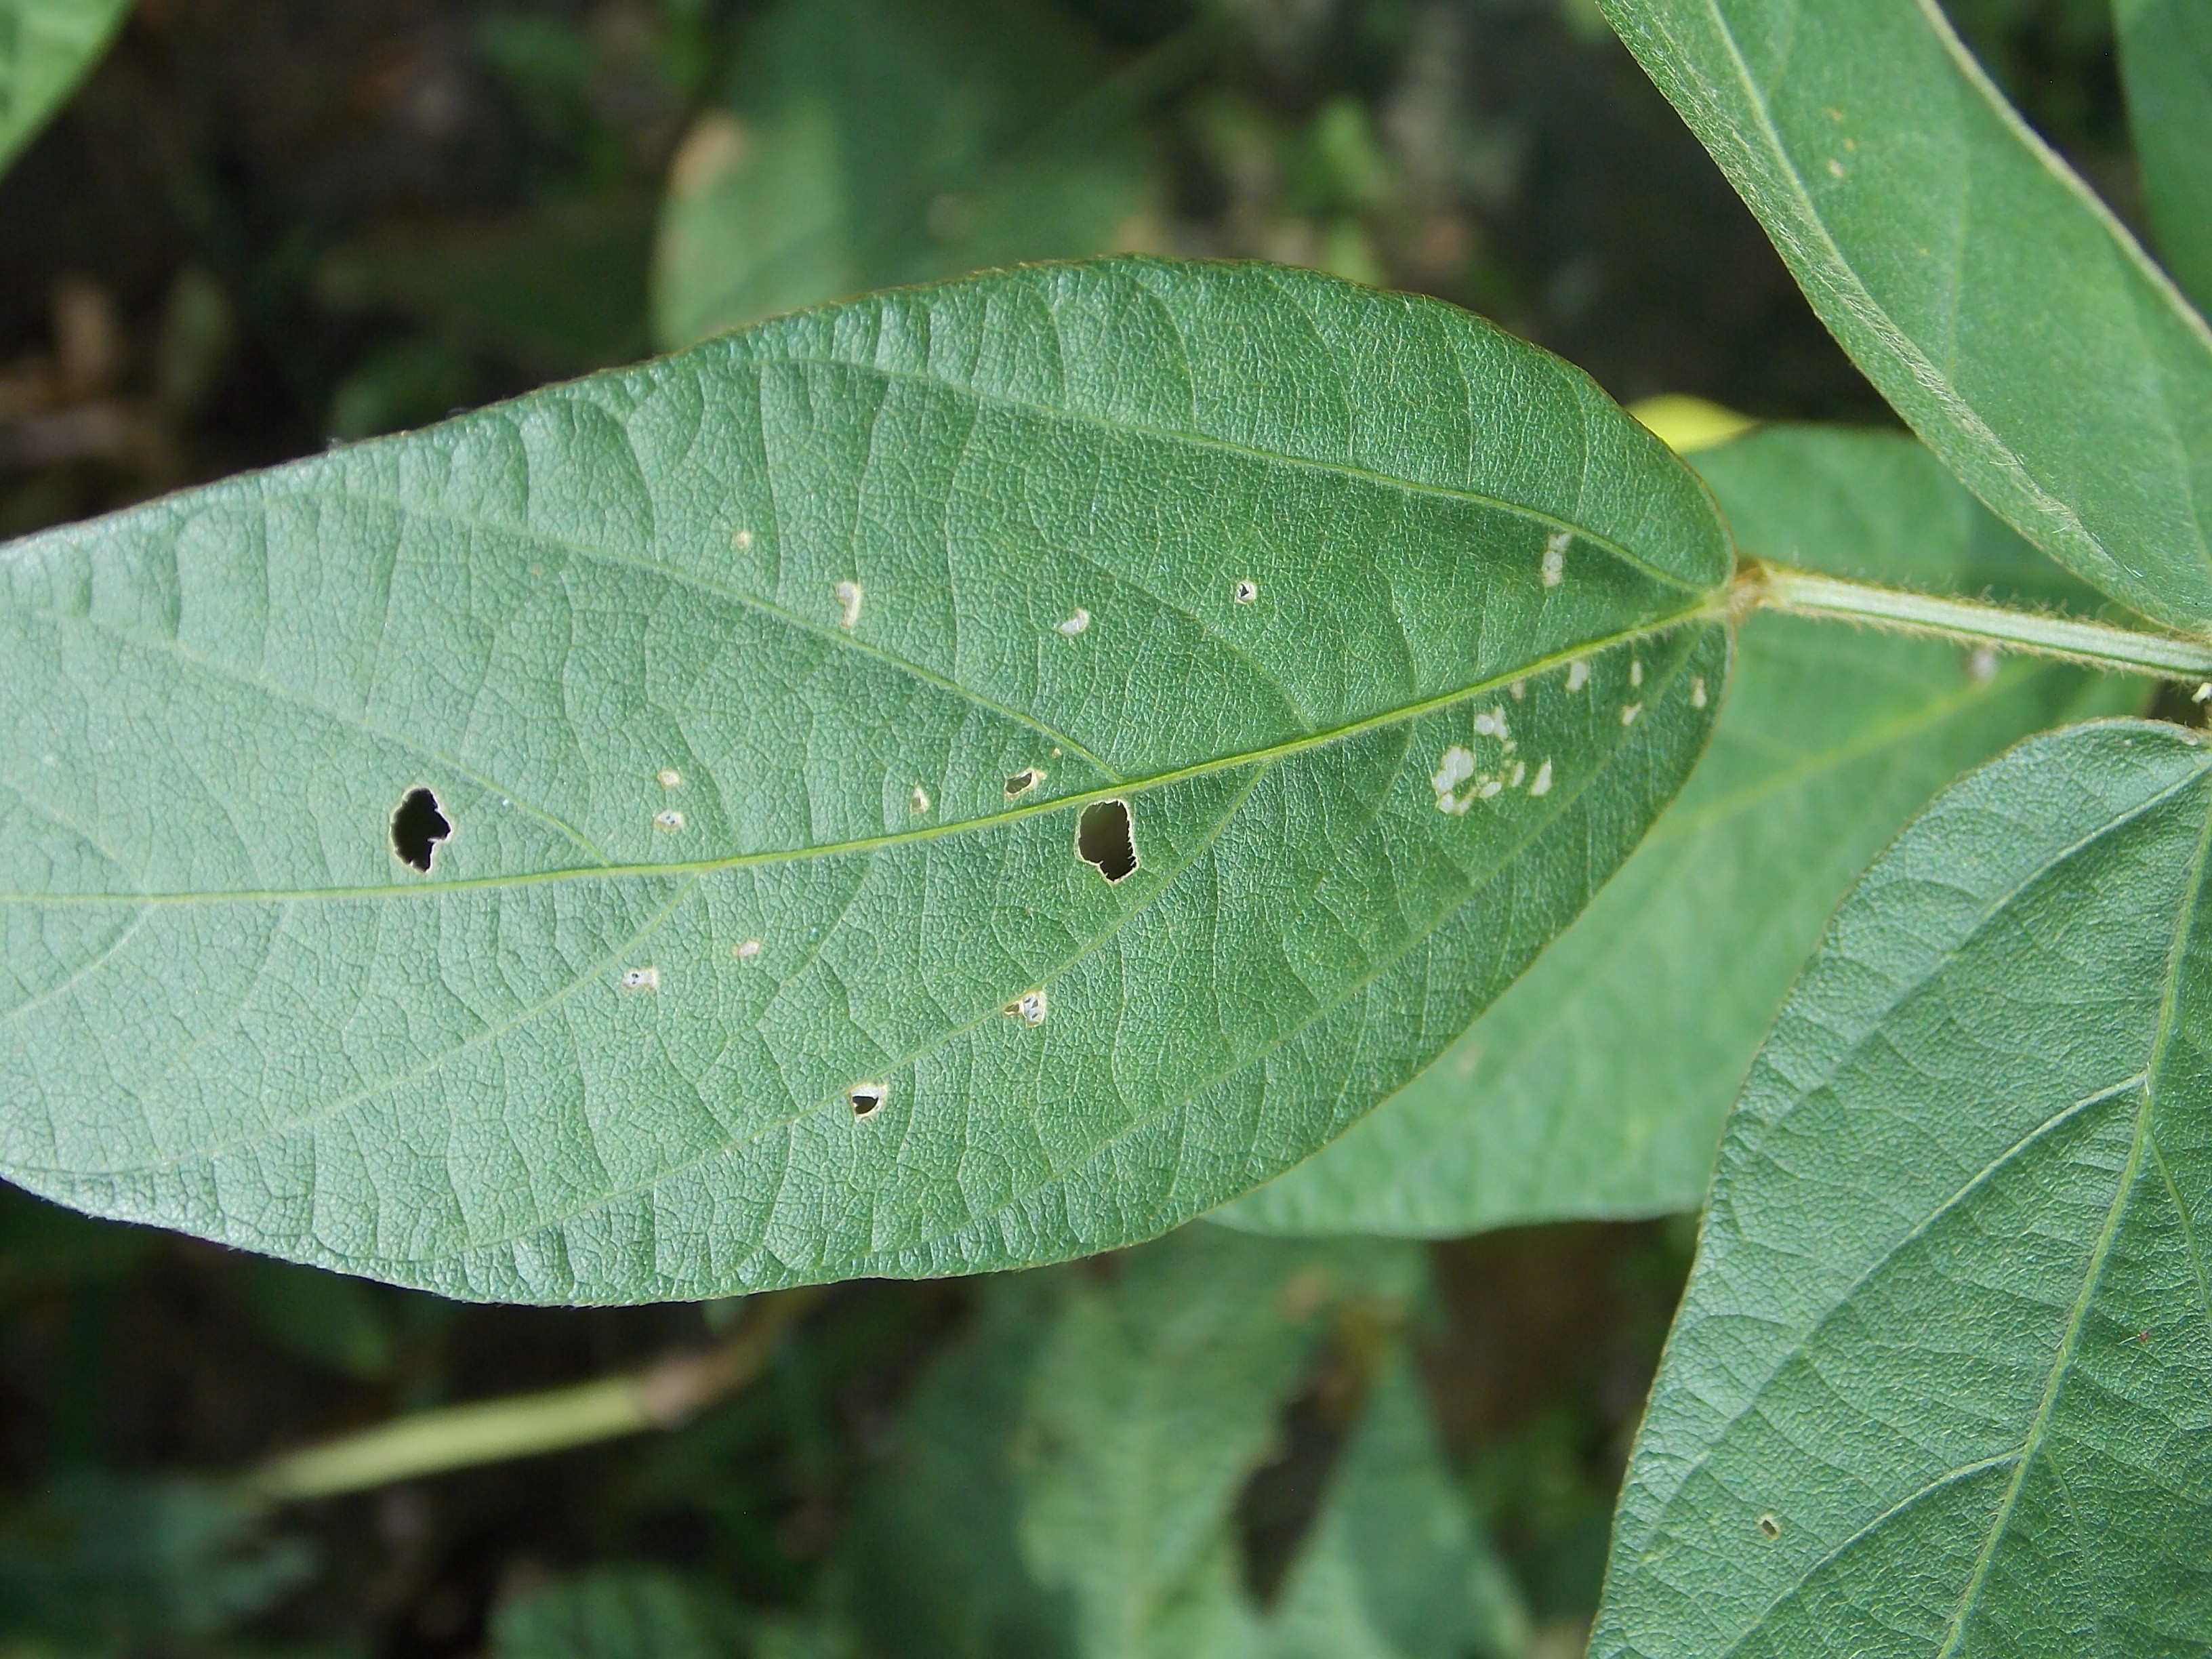
Label: Disease